Şakir Bayhan

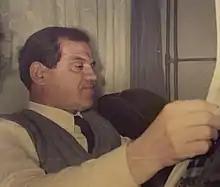
Şakir Bayhan in 1983

Şakir Bayhan (4 October 1938 – 15 February 2019) was a Turkish lexicographer, and forestry engineer. One of the unique lexicographers worked on Balkan Languages, whose main profession is not linguistics.